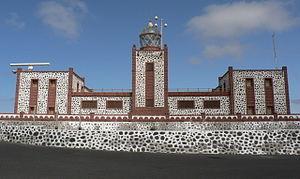
La liste des phares des îles Canaries répertorie les phares situées sur les côtes des îles de l'archipel des Canaries dans l'océan Atlantique. Les Canaries, situées au large des côtes africaines, font partie de la Macaronésie, un ensemble géographique regroupant les territoires insulaires volcaniques des îles Canaries, de Madère, des Açores et du Cap-Vert. L'archipel des Canaries est le plus grand et le plus peuplé de la région de la Macaronésie. La liste des différentes îles va de l'est à l'ouest.